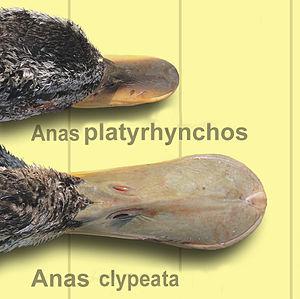
Comparaison de deux becs de canards, dont le second (celui du bas
La microphagie suspensivore est un mode d'alimentation qui consiste à se nourrir d'organismes de très petite taille ou de particules organiques alimentaires en les filtrant du milieu aquatique dans lesquelles ils sont en suspension.